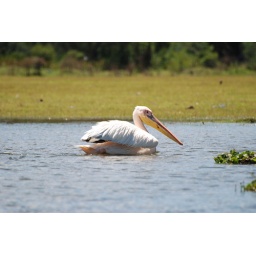
A White Pelican, swimming near our boat